University of Connecticut

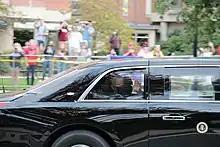
President Biden at the University of Connecticut, October 15, 2021

An agreement was reached in 2012 to launch Jackson Laboratory's $1.1 billion genomic medicine lab on the Farmington UConn Health campus as part of the Bioscience Connecticut initiative. In 2013, Governor Dannel P. Malloy signed into law Next Generation Connecticut, committing $1.7 billion in funding over a decade to enhance UConn's infrastructure, hire additional faculty, and upgrade STEM initiatives.